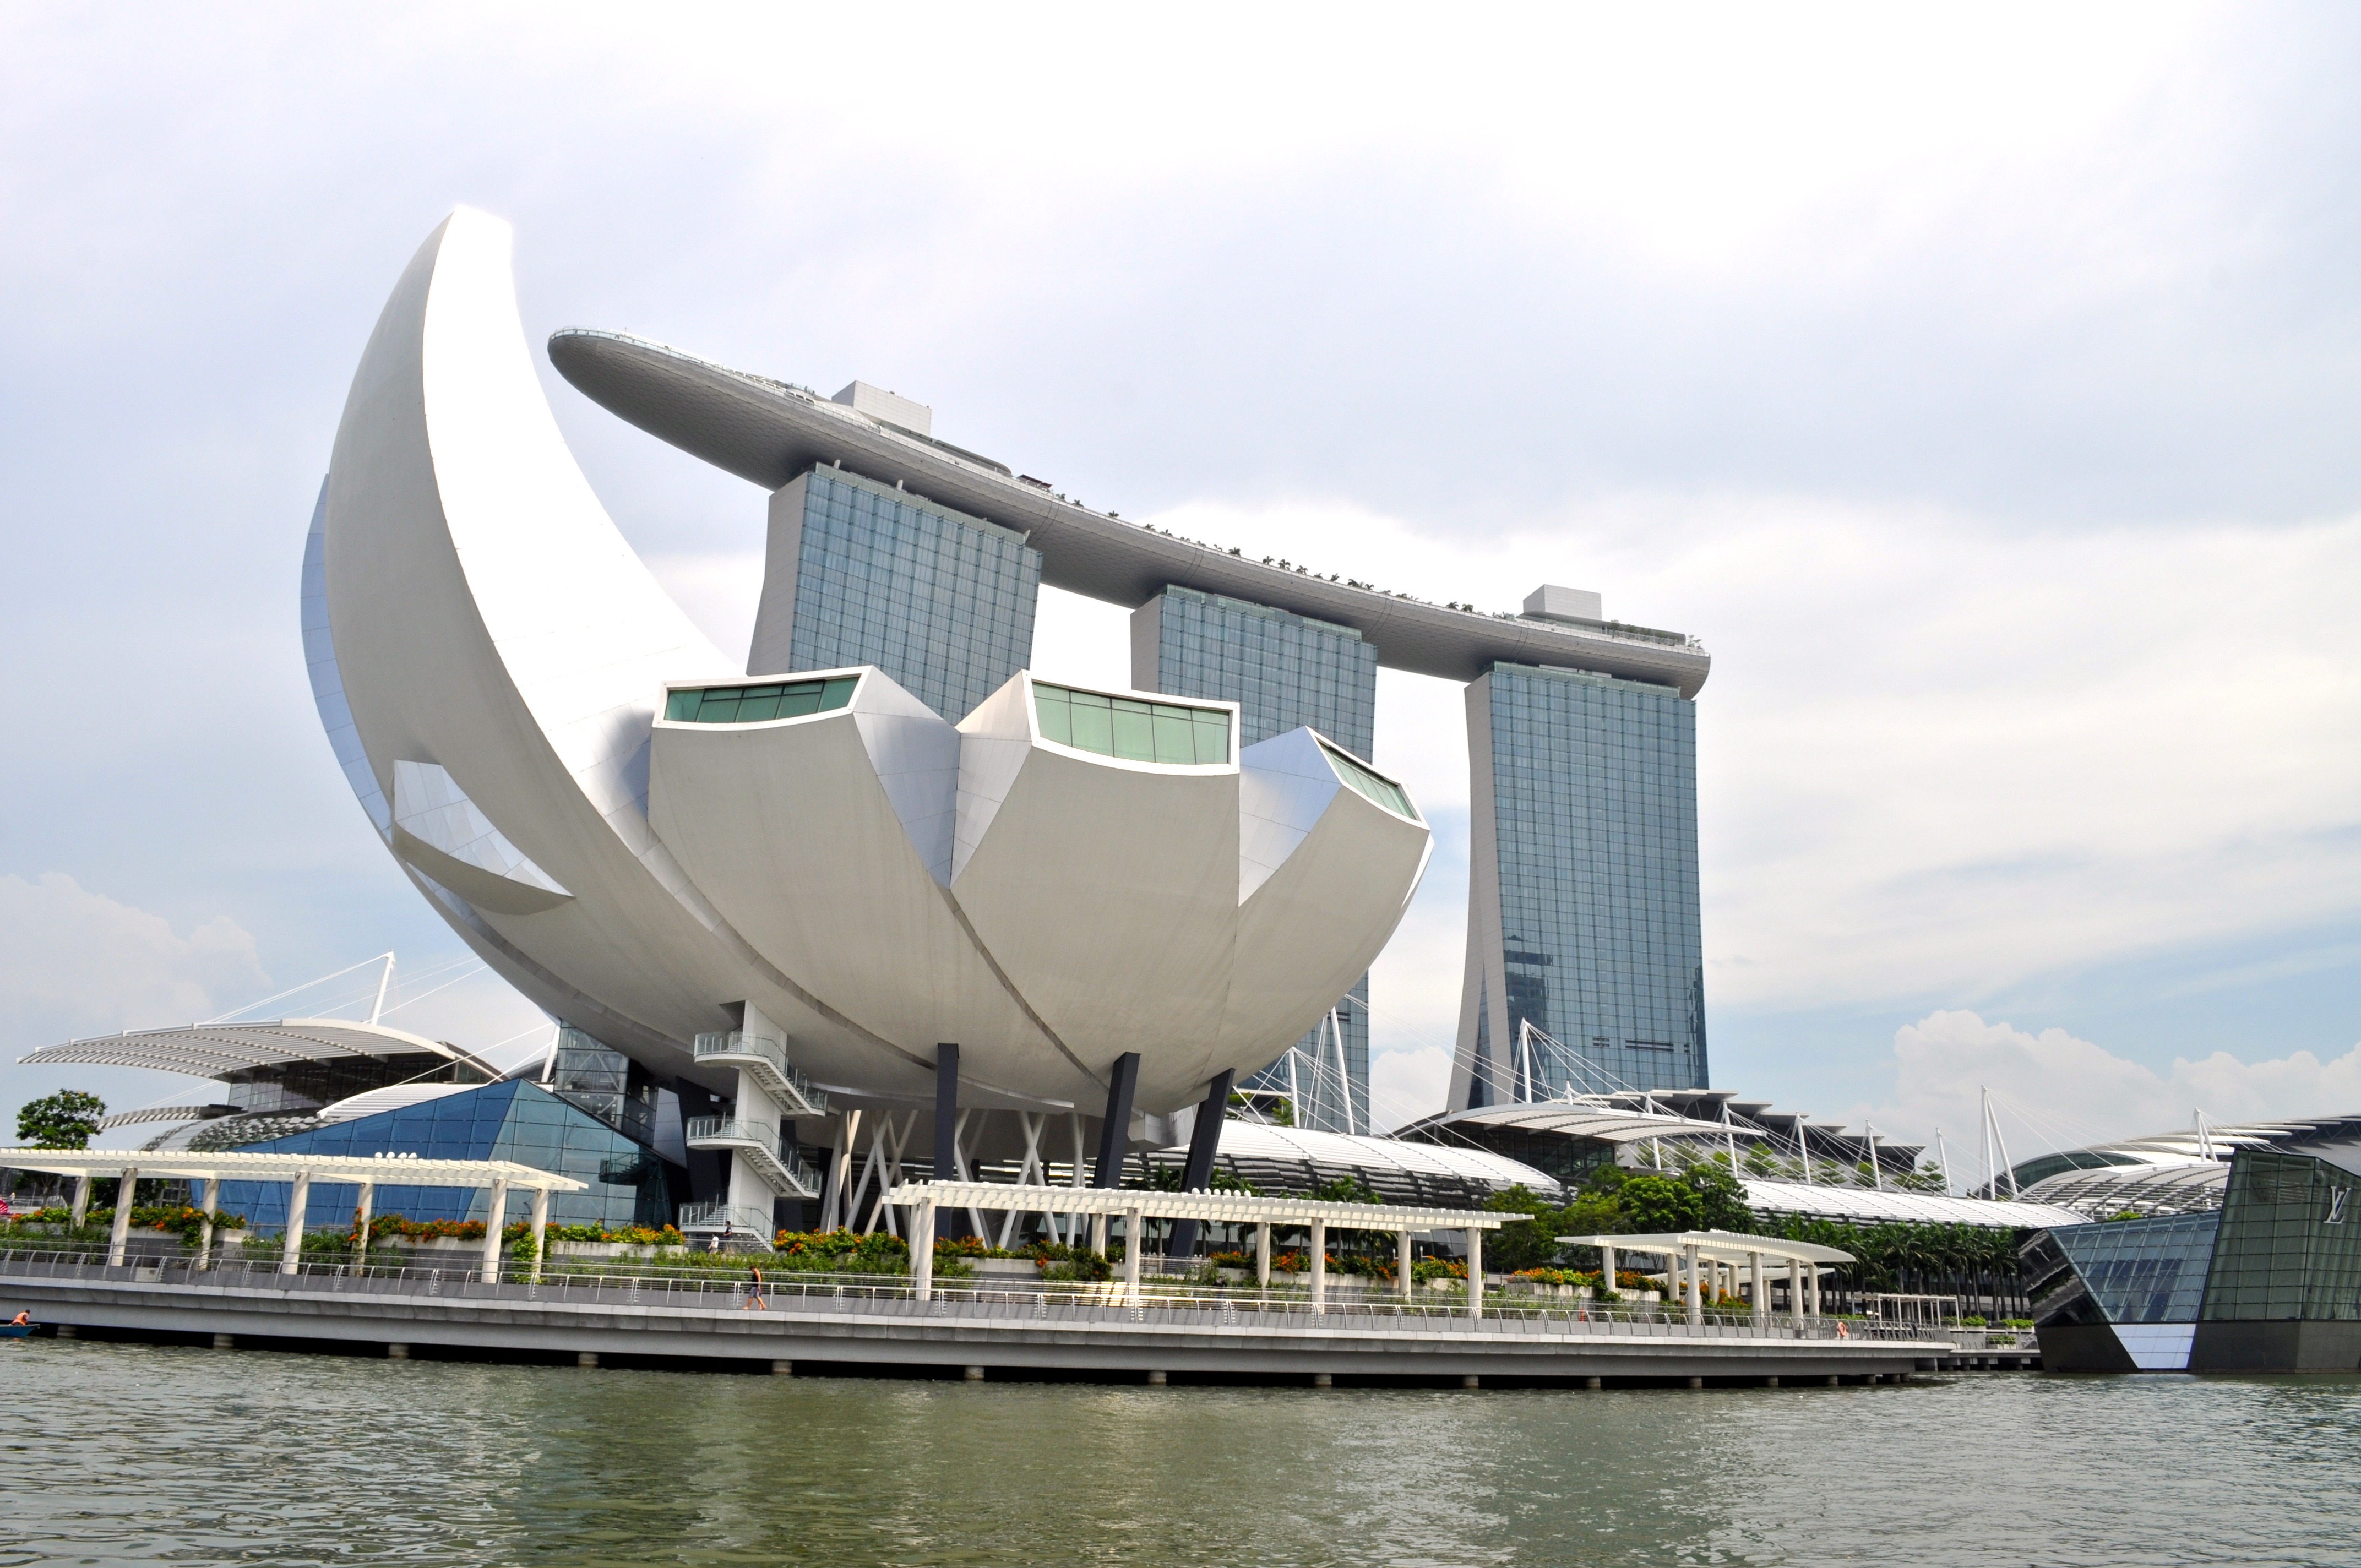
architecture, structure, boat, window, glass, view, urban, river, cityscape, steel, concert, pattern, high, vehicle, hall, opera, asia, landmark, facade, harbour, exterior, metropolitan, waterfront, tourism, modern, theatre, district, skyscrapers, public, tall, commercial, angle, culture, theater, day, scene, famous, singapore, shapes, entertainment, esplanade, metropolis, built, economic, opera building